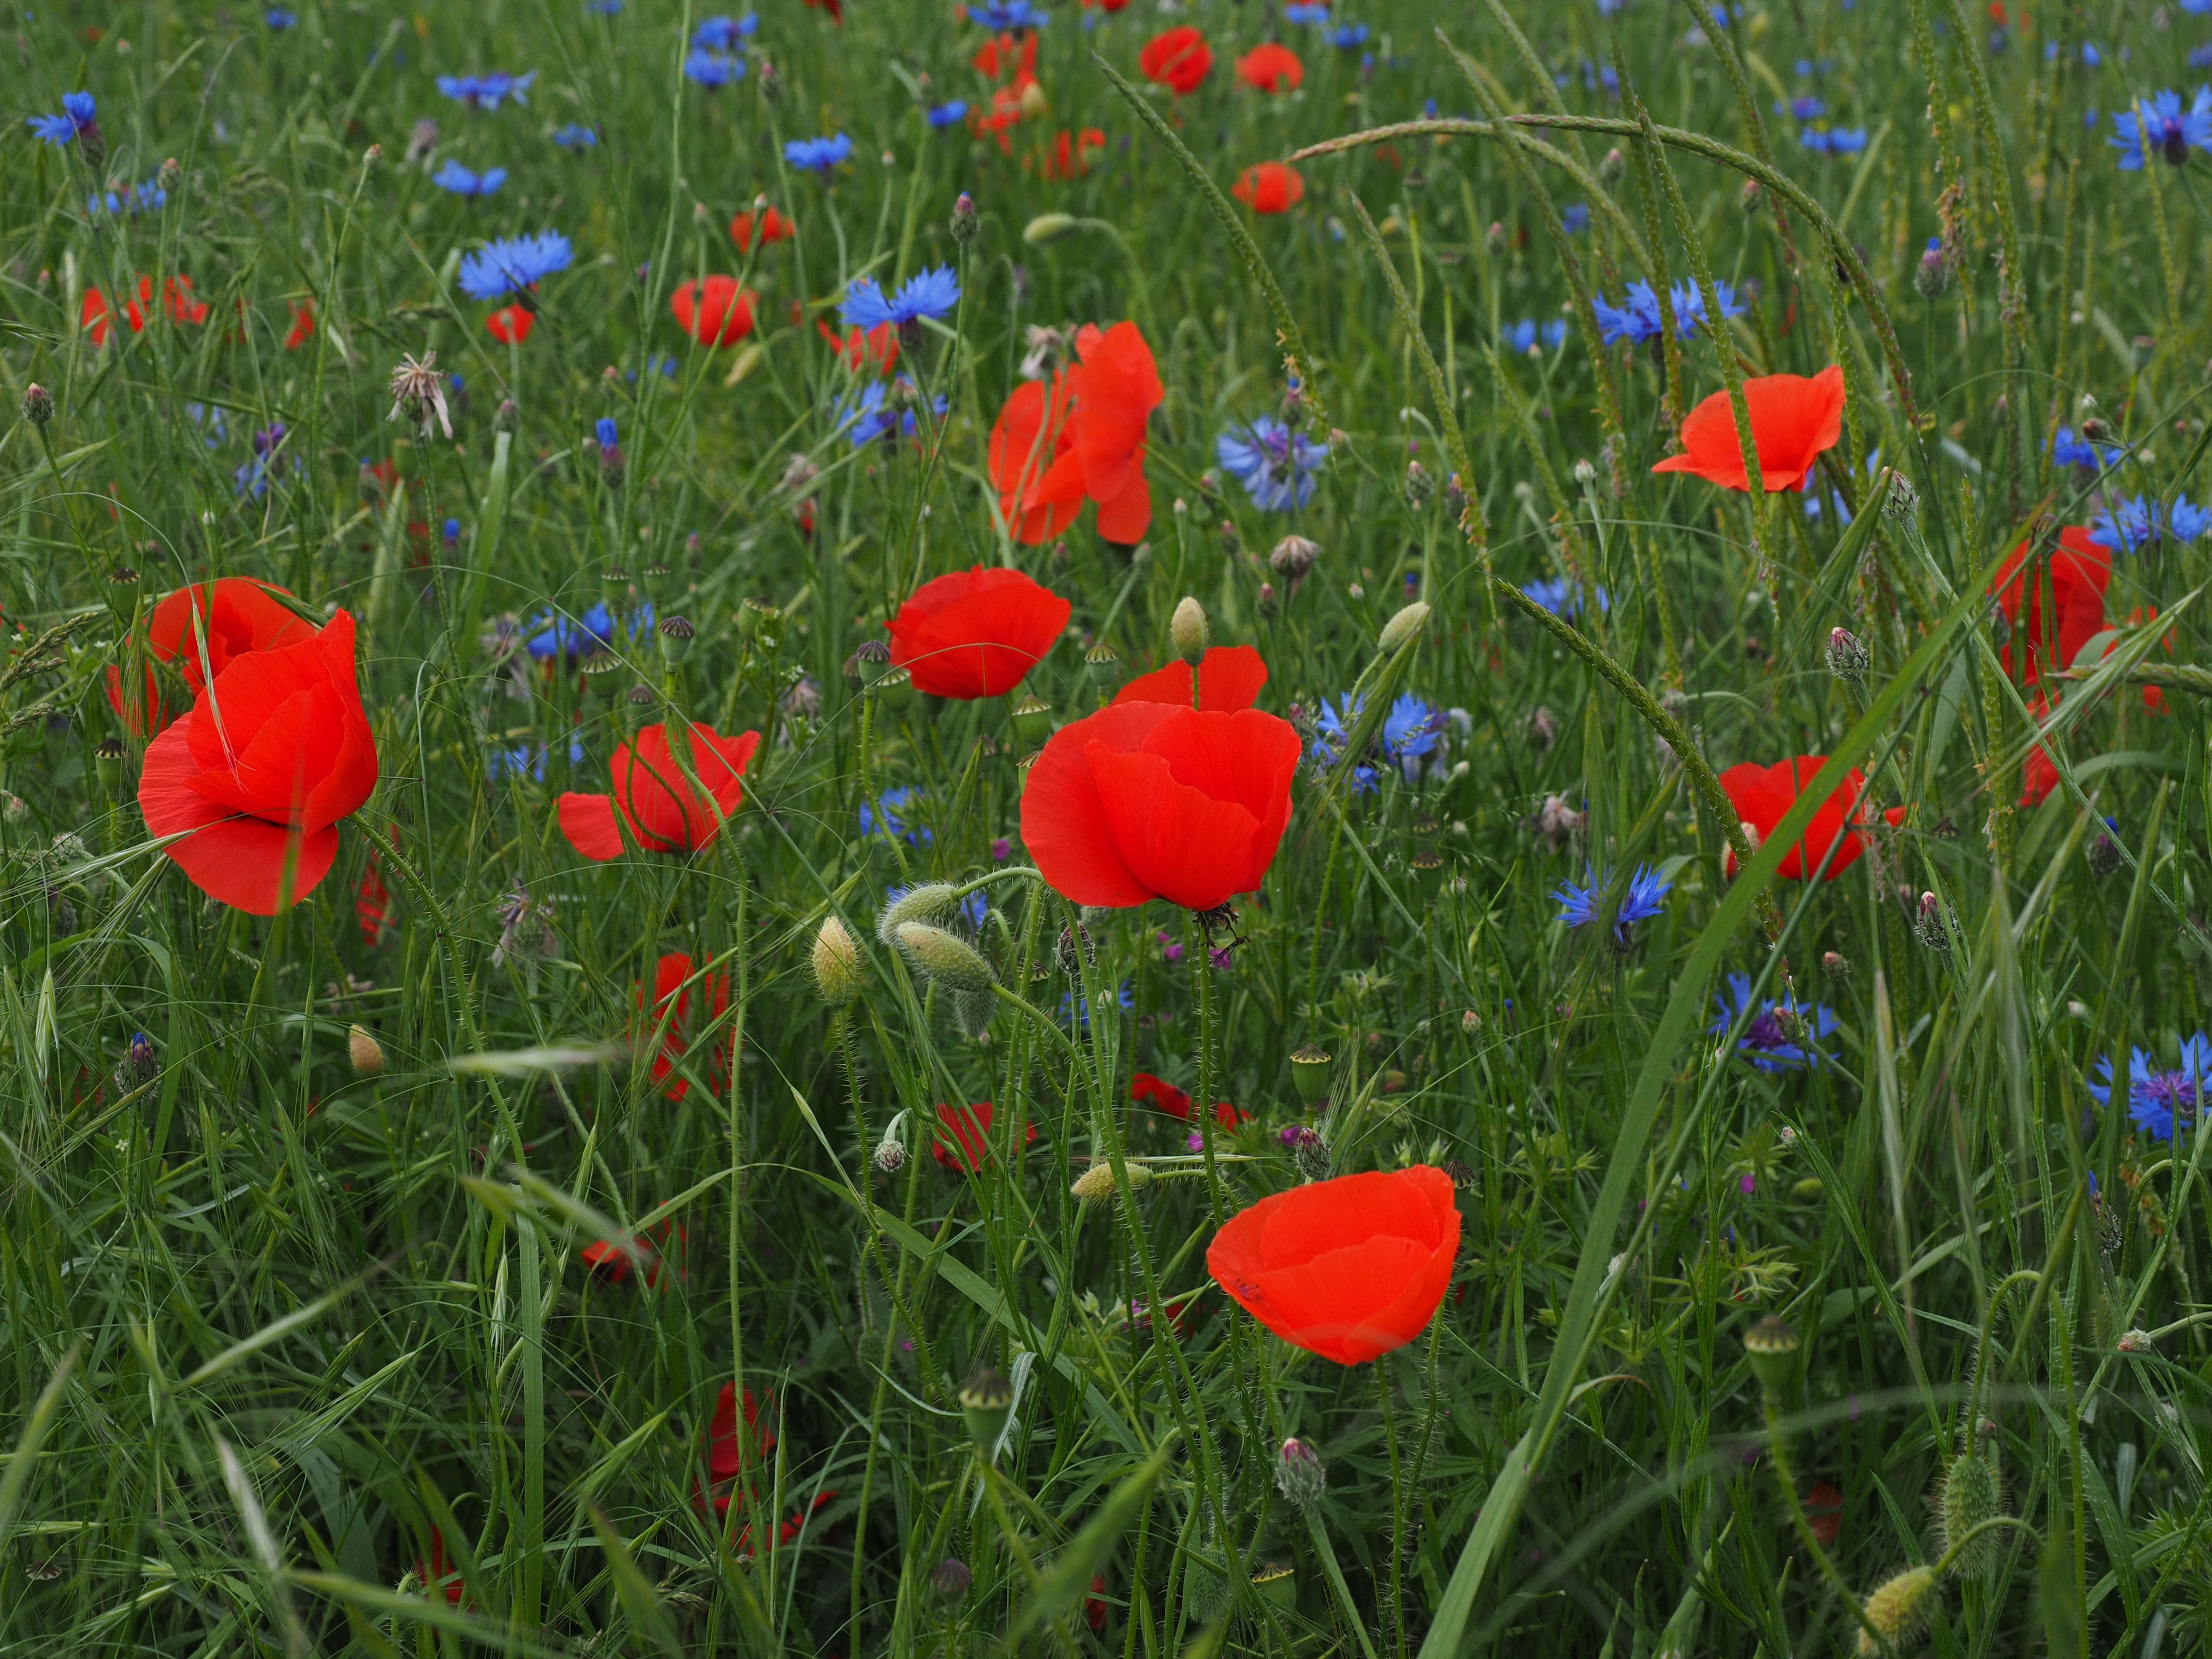
grass, plant, field, meadow, prairie, flower, petal, red, color, blue, colorful, close, flora, wildflower, flowers, klatschmohn, poppy flower, red poppy, grassland, petals, blossoms, poppy, habitat, papaveraceae, coquelicot, papaver, medicinal plant, ornamental plant, cornflowers, flowering plant, open flower, klatschrose, mohngewaechs, papaver rhoeas, field of poppies, kornblumenfeld, eschscholzia californica, food plant, klatschmohnfeld, annual plant, natural environment, land plant, poppy family